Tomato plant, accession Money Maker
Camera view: bottom (45 deg); turntable rotation: 150 degrees
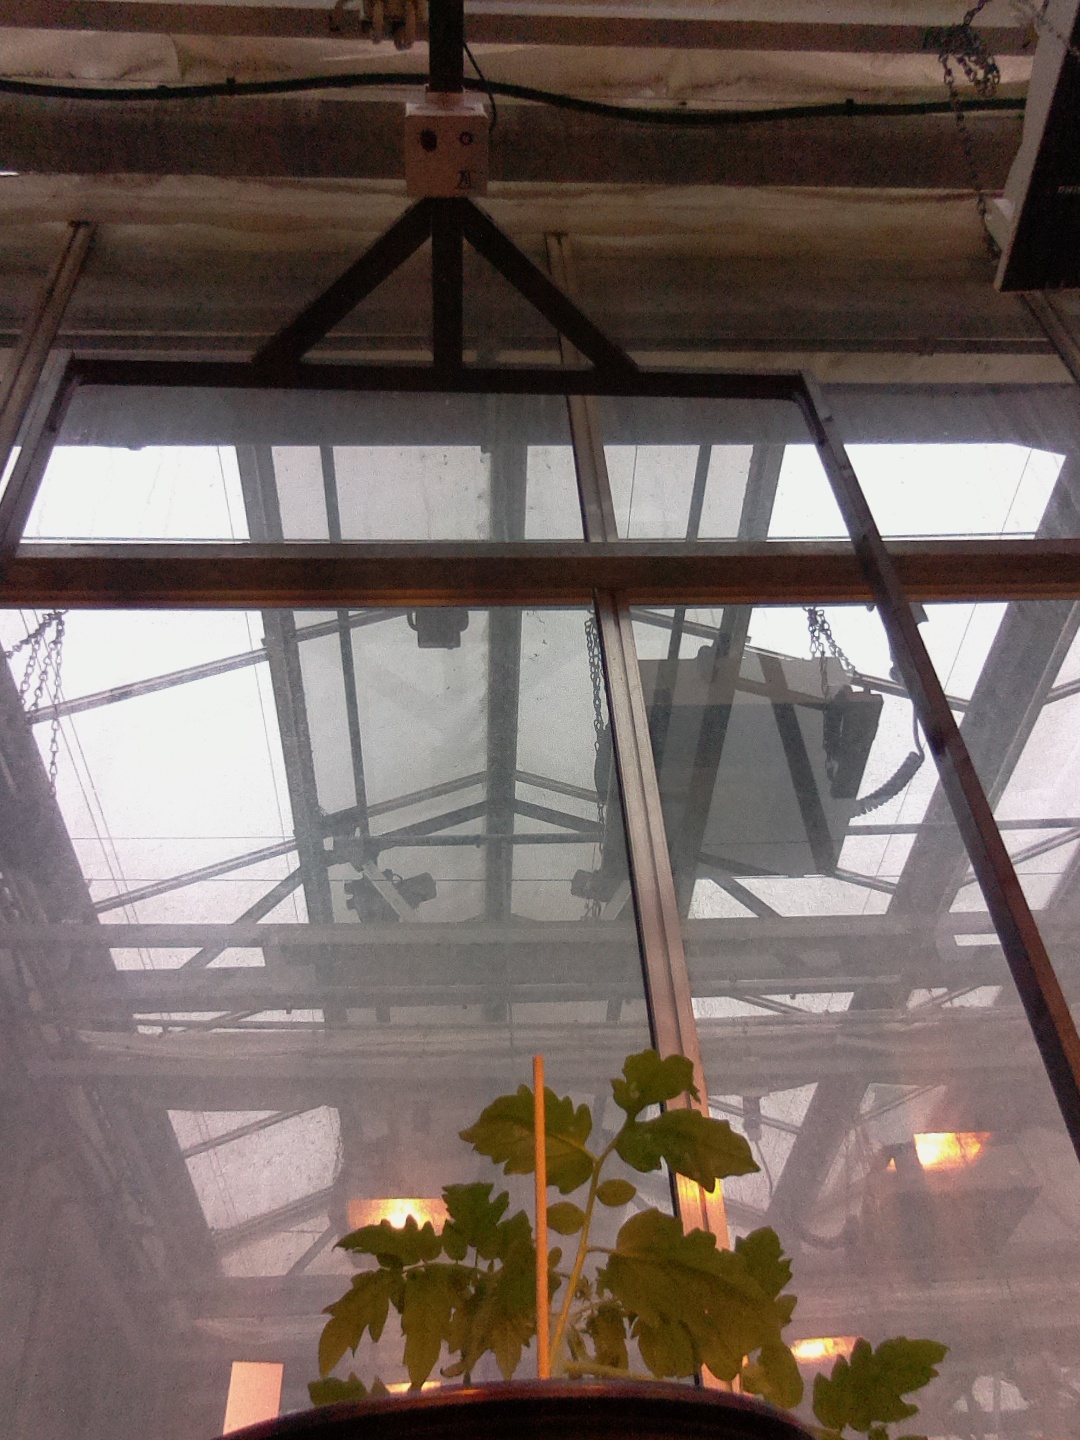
BBCH growth stage 14: 8 of true leaves visible